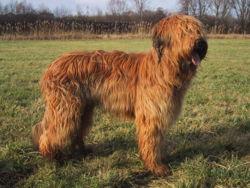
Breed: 230-n000041-briard